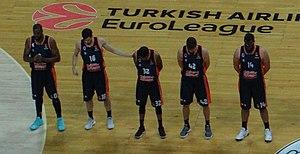
Le Valence Basket Club est un club espagnol de basket-ball fondé en 1986 et issu de la ville de Valence. Le club appartient à la Liga ACB soit la plus haute division du championnat espagnol.